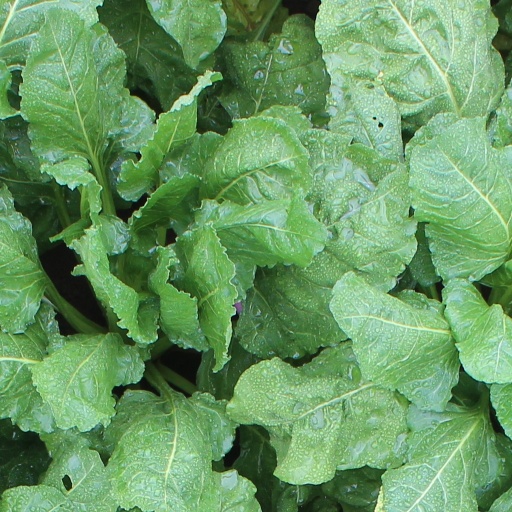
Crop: sugar beet